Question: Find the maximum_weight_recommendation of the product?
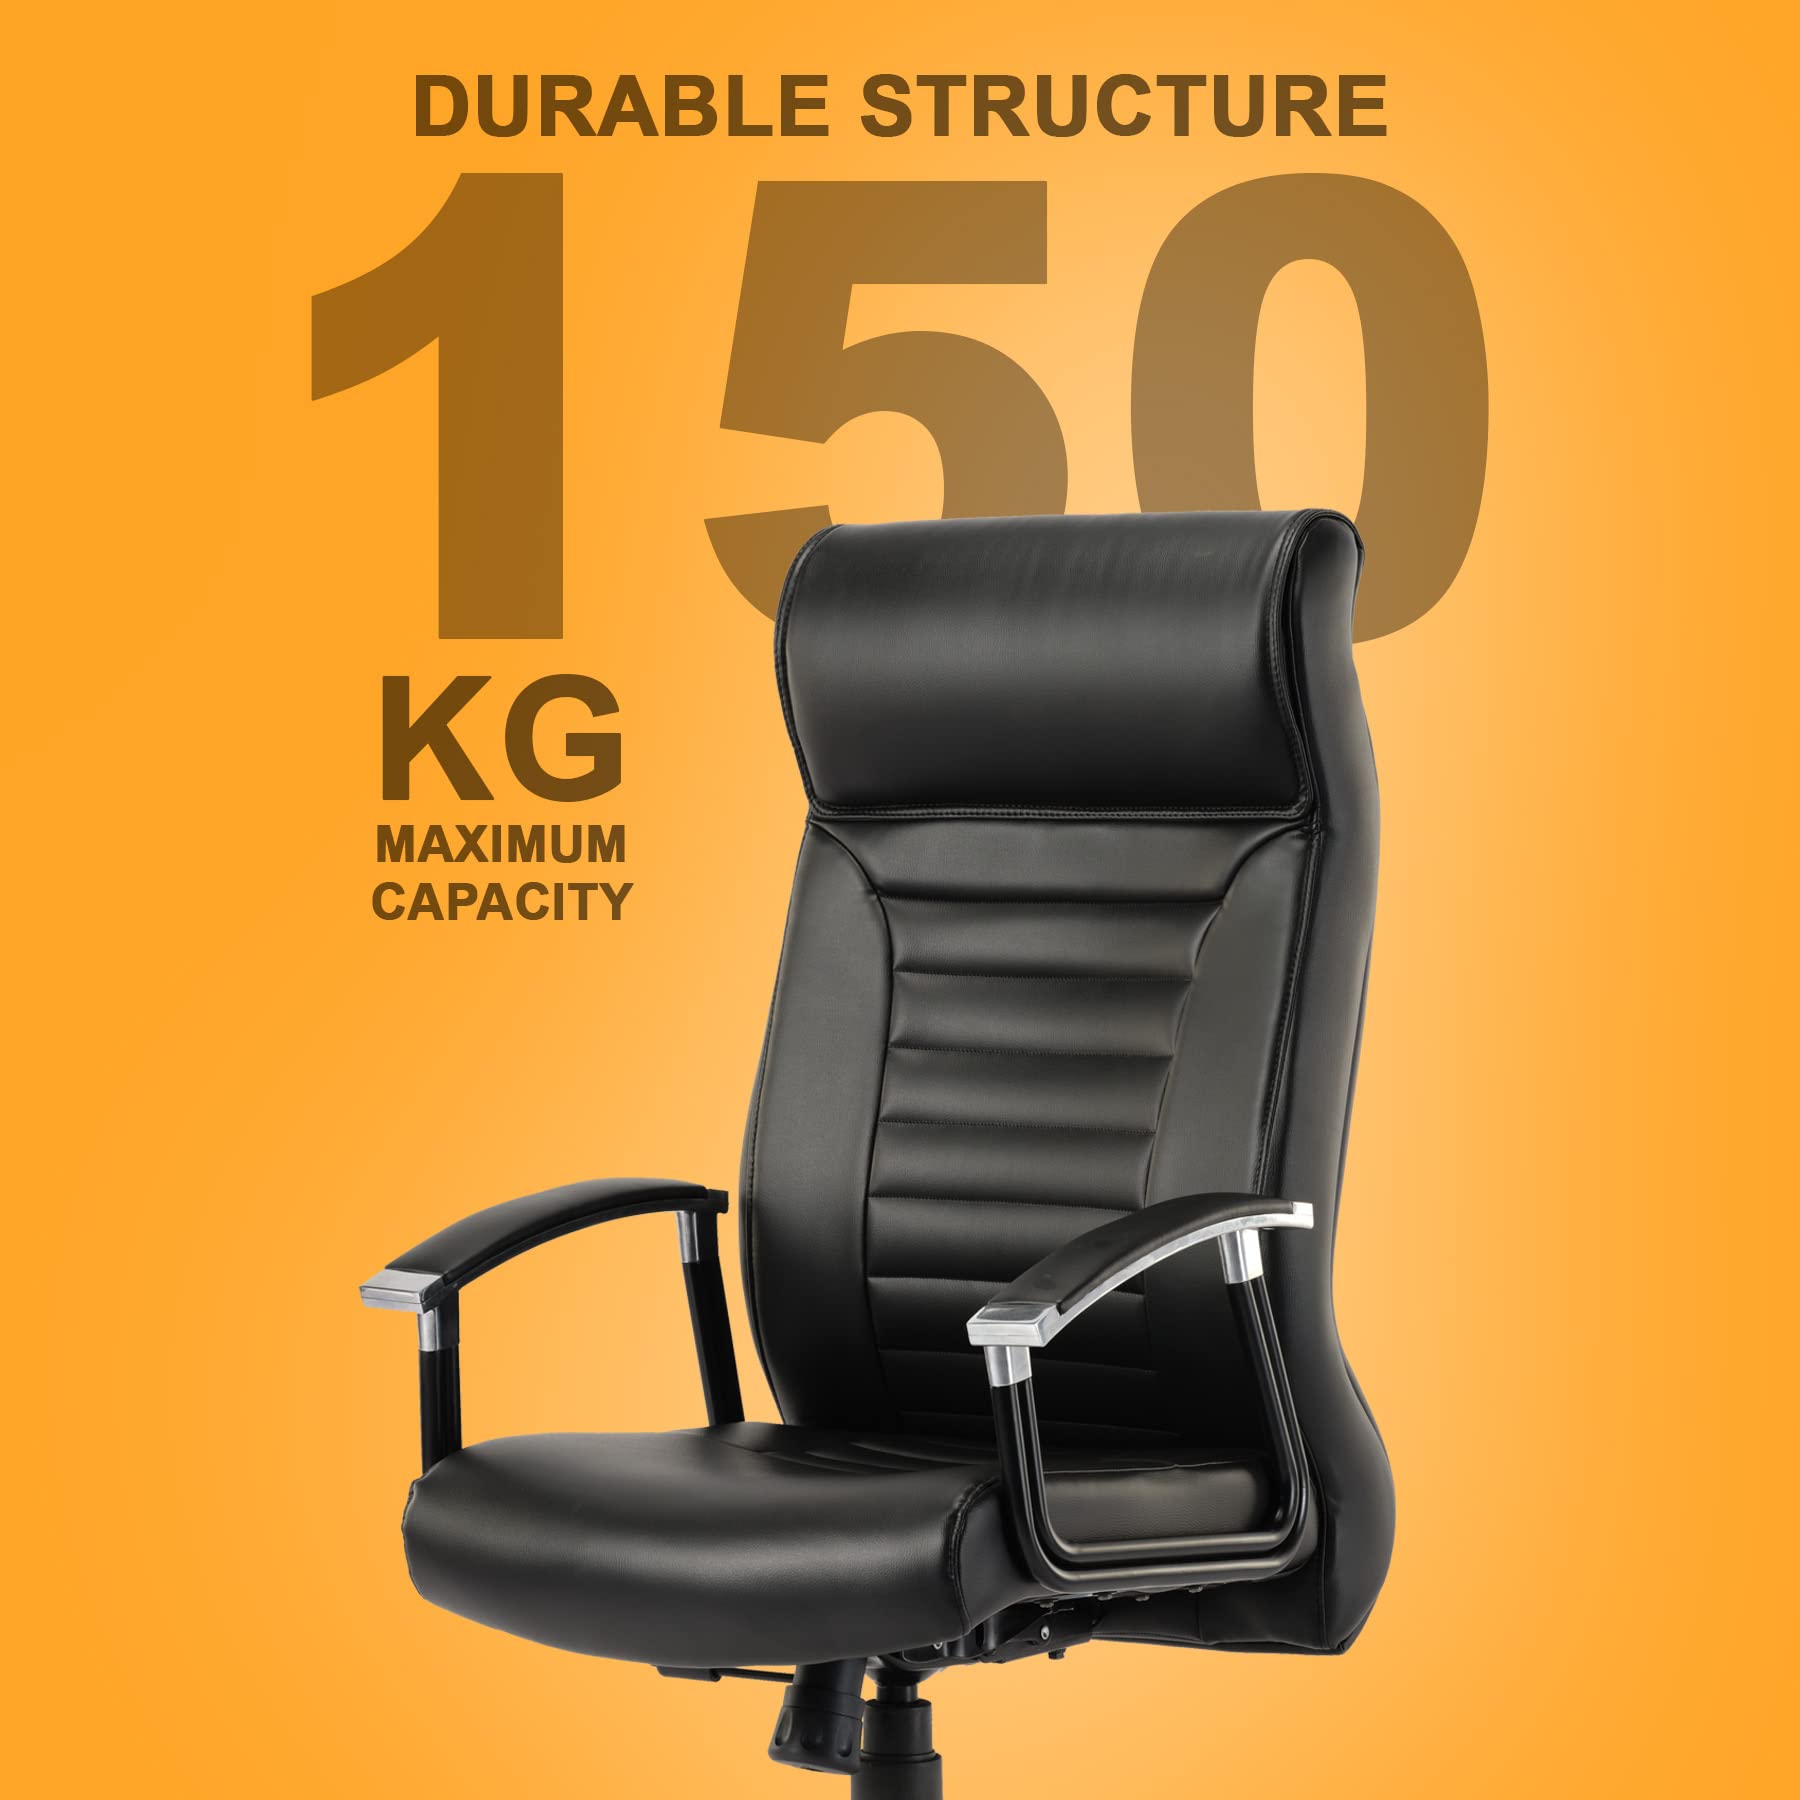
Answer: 1 kilogram